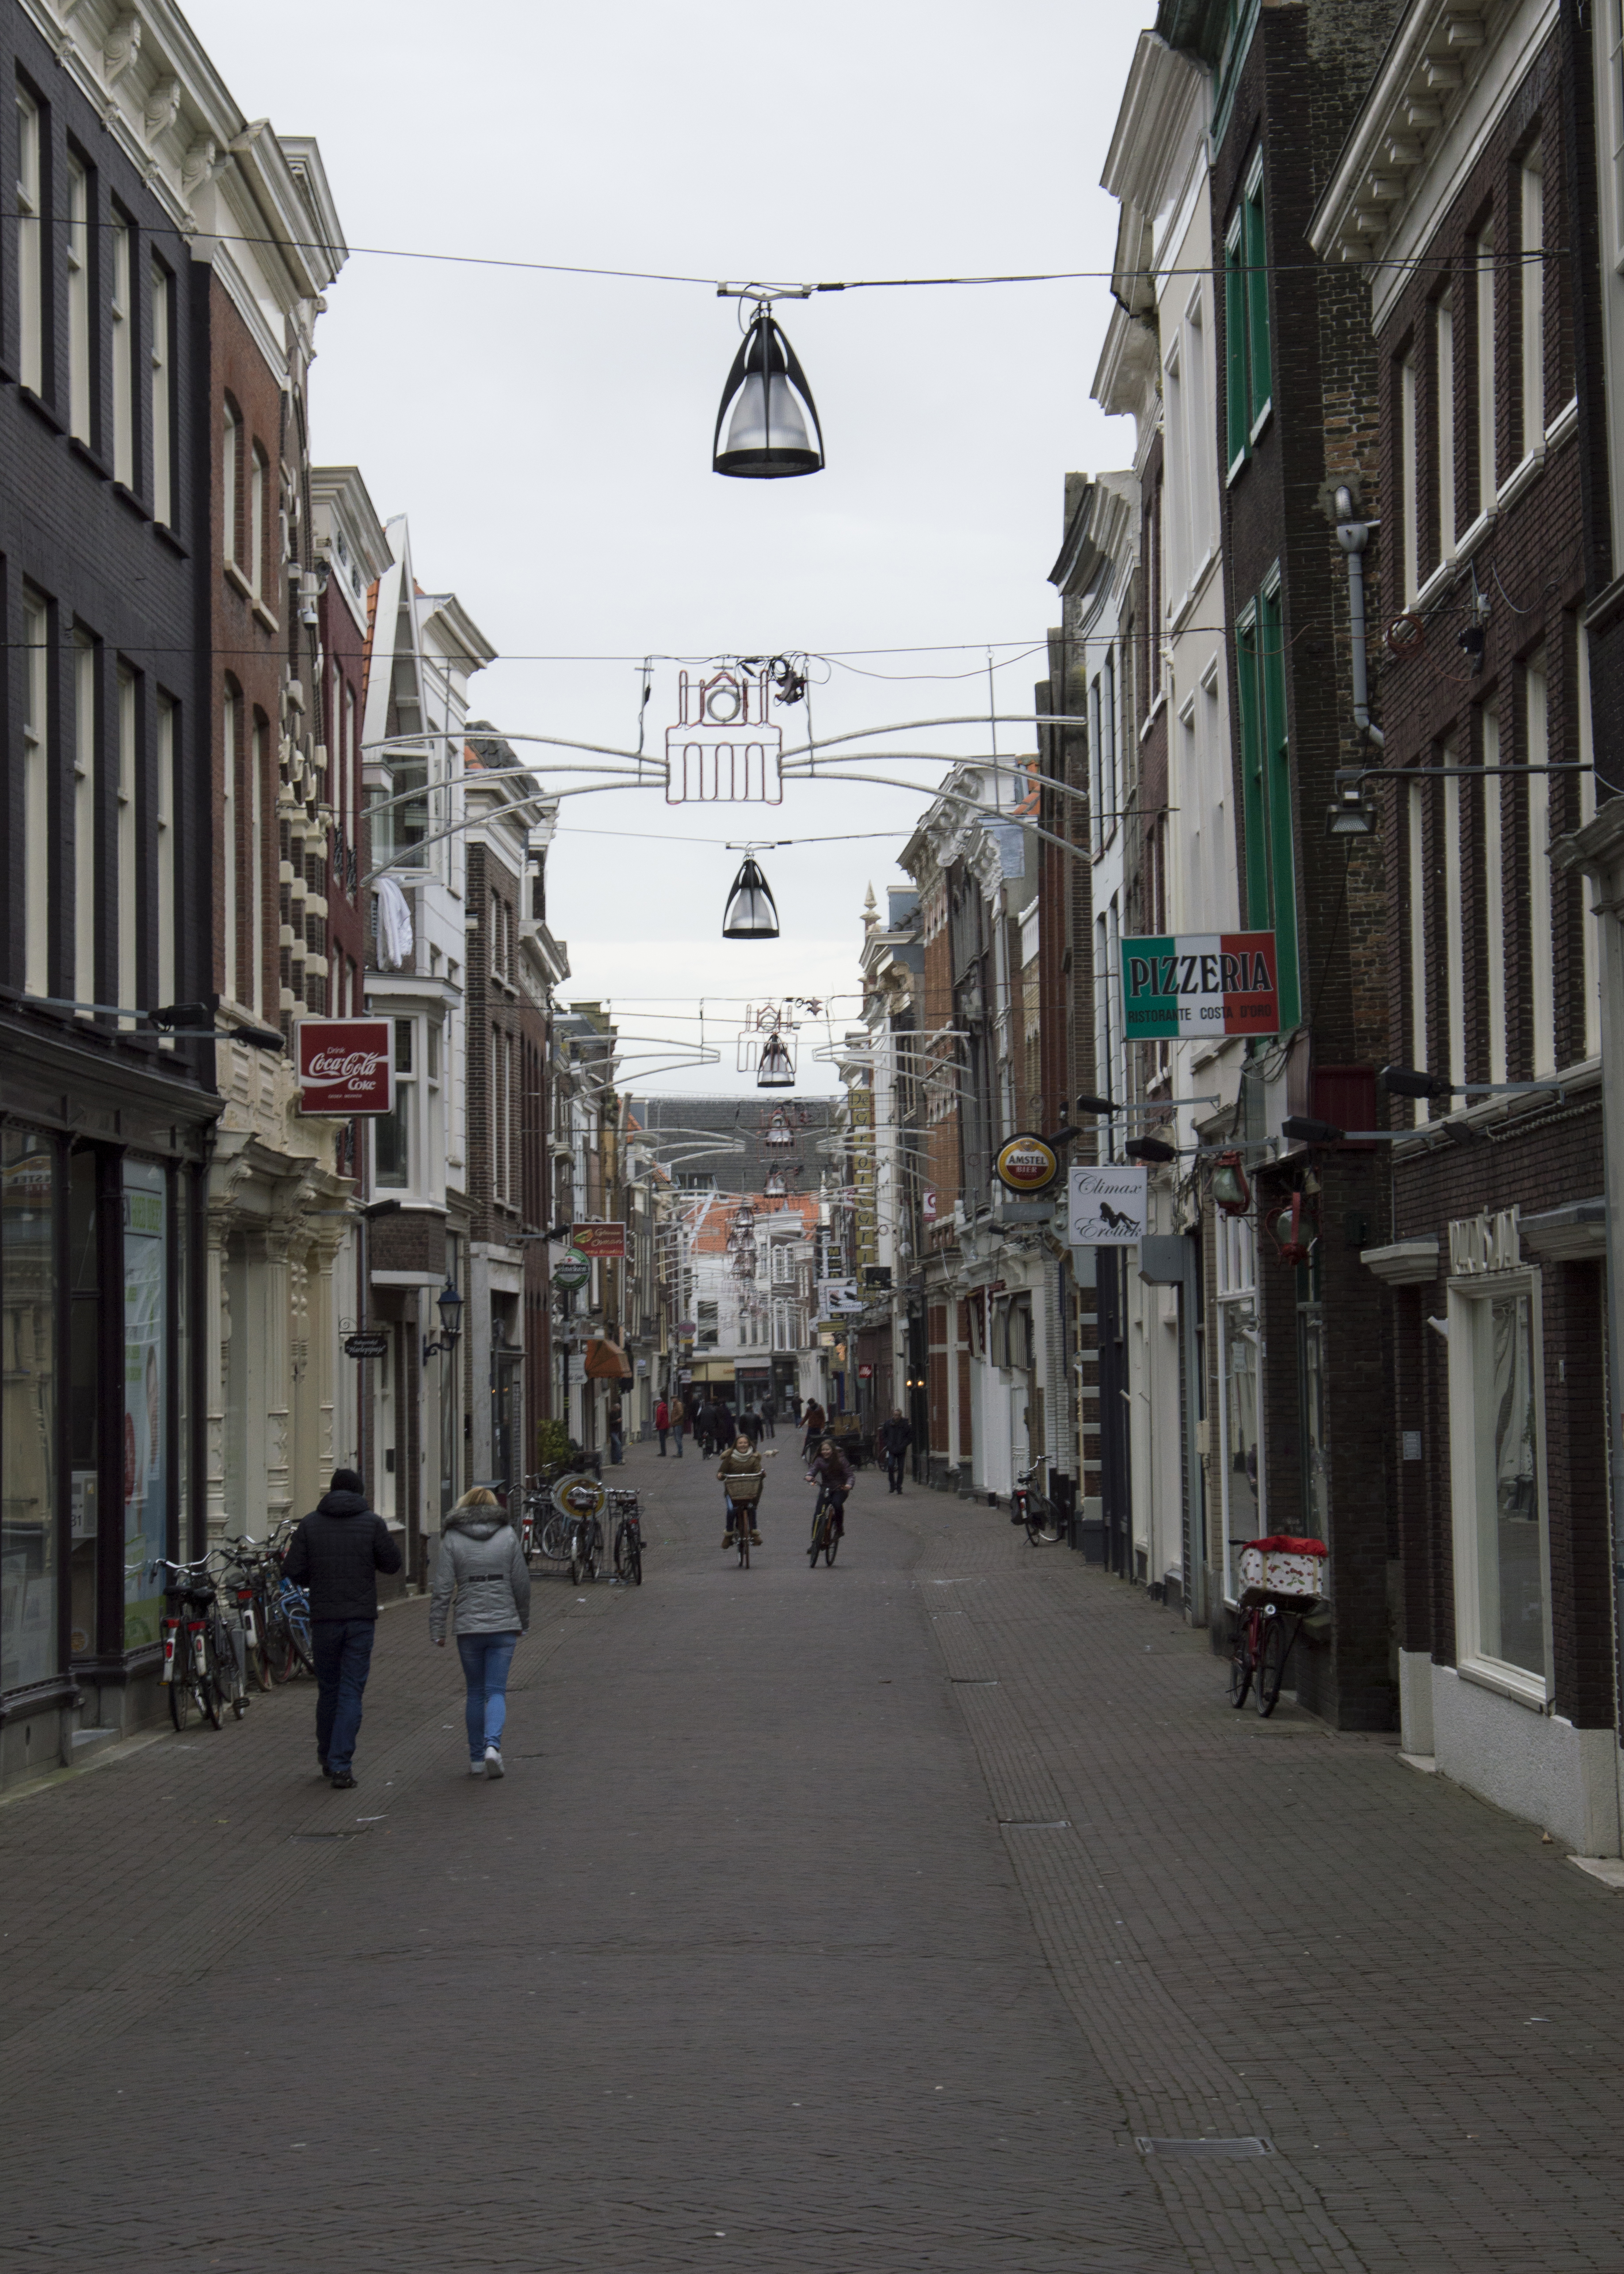
outdoor, pedestrian, architecture, road, street, photography, town, building, alley, city, urban, photo, cityscape, downtown, travel, nikon, historic, lane, holland, nederland, netherlands, infrastructure, dutch, outdoorphotography, picture, photograph, fotos, foto, fotografie, urbanphotography, paulvandevelde, pdvandevelde, padagudaloma, dordrecht, stadsfotografie, nederlandinfotos, historisch, voorstraat, stadswandeling, architectuur, pvdvfotografie, pdvandeveldedordrecht, diep, rondjedordt, dedordtevaer, dutchphotography, nederlandsefotografie, dutchphotogaraphy, totallydutch, fotografienederland, hollandsefotografie, fotografieholland, dordtmonumenteel, fotosdordrecht, fotosvandordrecht, winkelstraat, erfgoedcentrumdiep, openmonumentendag, fotovandeweek, dordrechtmonumenteel, neighbourhood, road surface, urban area, residential area, human settlement, nonbuilding structure